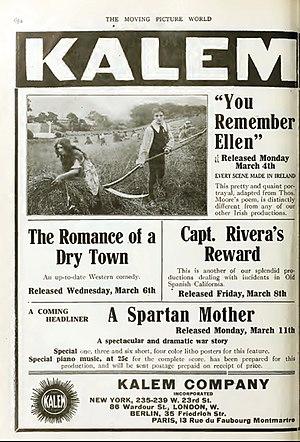
Your Remember Ellen est un film américain sorti en 1912, réalisé durant l'été 1911 par Sidney Olcott avec Jack J. Clark et Gene Gauntier dans les rôles principaux. C'est l'adaptation d'un célèbre poème de l'auteur irlandais Thomas Moore.